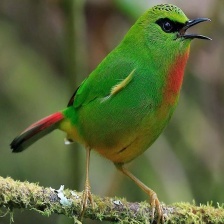
Species: FIRE TAILLED MYZORNIS
Scientific name: MYZORNIS PYRRHOURA